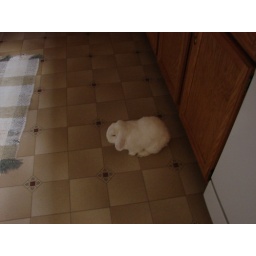
and the silver spoon, little boy blue, and the man in the moon............sorry channeling Cat Stevens there................................